T. C. Narendran

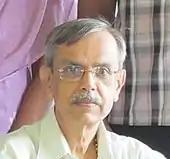

Narendran received a Janakiammal National Award for Taxonomy (2004) and was a Fellow of the Indian Academy of Sciences, Bangalore (IASc) and the Indian Entomology Academy, Chennai.